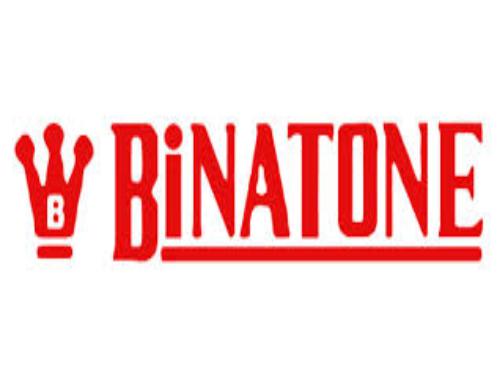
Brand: Binatone
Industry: Necessities